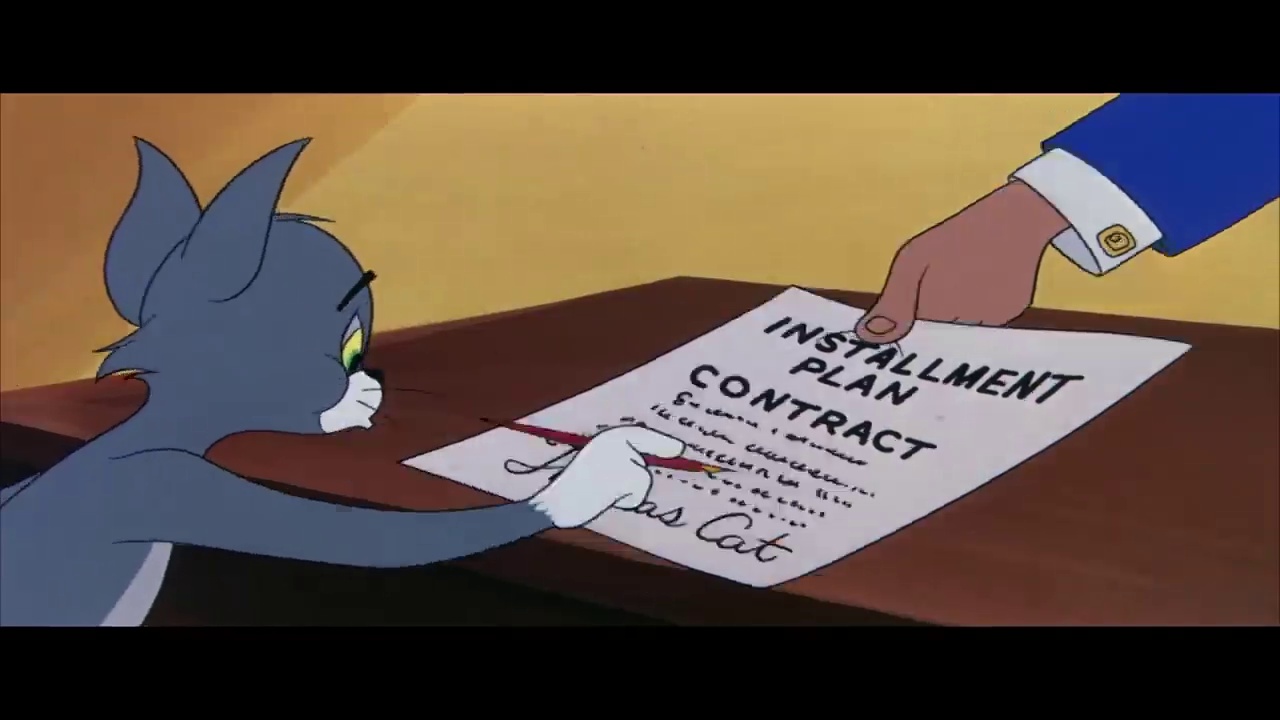
Portrait style: Cartoon Portrait